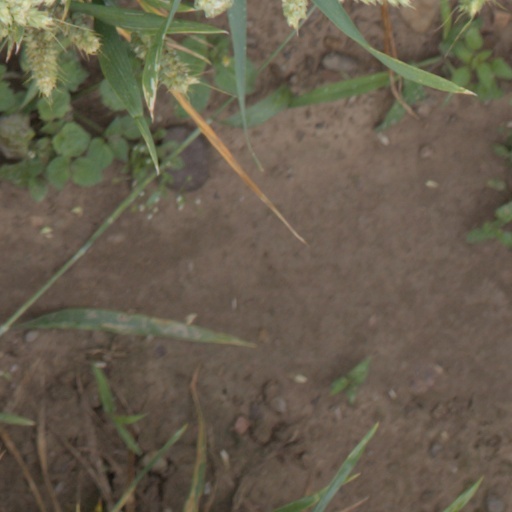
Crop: wheat